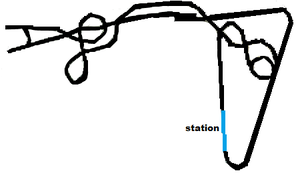
The Monster sont des montagnes russes inversées situées à Walygator Parc, à Maizières-lès-Metz, en Lorraine. Il s'agit de la première attraction du constructeur suisse Bolliger & Mabillard présente sur le sol français. Il est également le plus long d'Europe, à égalité avec Katun à Mirabilandia.